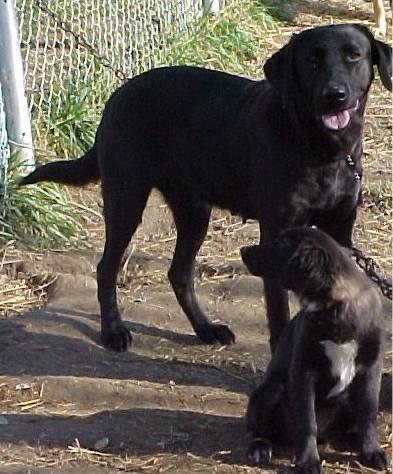
dog